Environmental issues in India

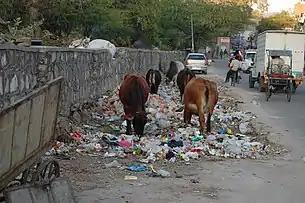
Trash and garbage disposal services, responsibility of local government workers in India, are ineffective. Solid waste is routinely seen along India's streets and shopping plazas. Image shows solid waste pollution along a Jaipur street, a 2011 image.

According to NASA groundwater declines are highest on Earth between 2002 and 2008 in northern India. Agricultural productivity is dependent on irrigation. A collapse of agricultural output and severe shortages of potable water may influence 114 million residents in India. In July 2012, about 670 million people or 10% of the world's population lost power blame on the severe drought restricting the power delivered by hydroelectric dams.